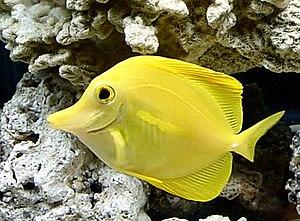
Les poissons-chirurgiens forment, avec les poissons-licornes, la famille des Acanthuridae. Ces poissons tropicaux sont notamment caractérisés par les éperons tranchants qu'ils portent de chaque côté de la queue.